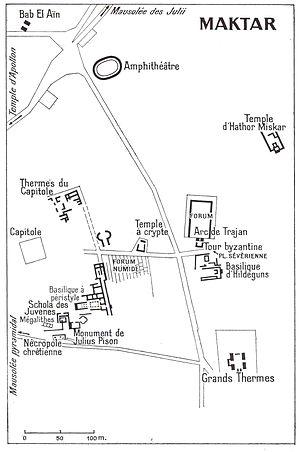
Plan des ruines de Maktar
Le site archéologique de Makthar, vestige de l'antique Mactaris, est un site archéologique du centre-ouest de la Tunisie, situé à Makthar, ville sur la bordure nord de la dorsale tunisienne.